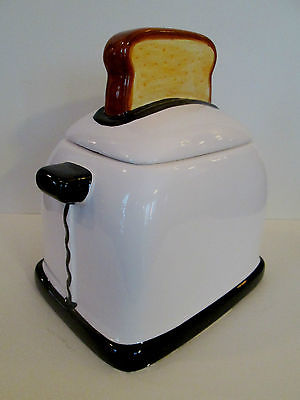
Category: toaster